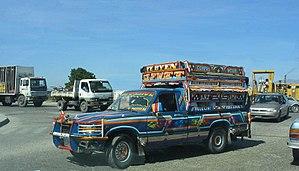
Tap-tap est le nom donné aux taxis collectifs en Haïti, qui constituent le principal moyen de transport du pays et également de sa capitale Port-au-Prince.